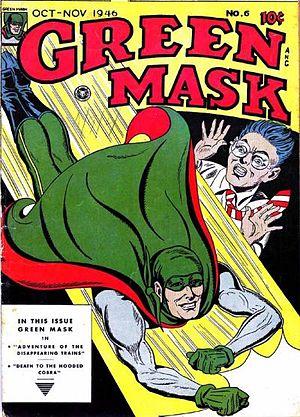
Un super-héros, au féminin super-héroïne, est un type de personnage de fiction que l'on retrouve principalement dans les comics, c'est-à-dire les bandes dessinées américaines, et dans leurs adaptations audiovisuelles.